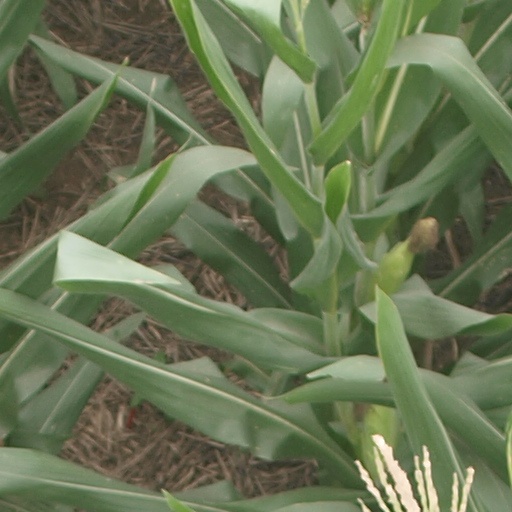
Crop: maize; corn